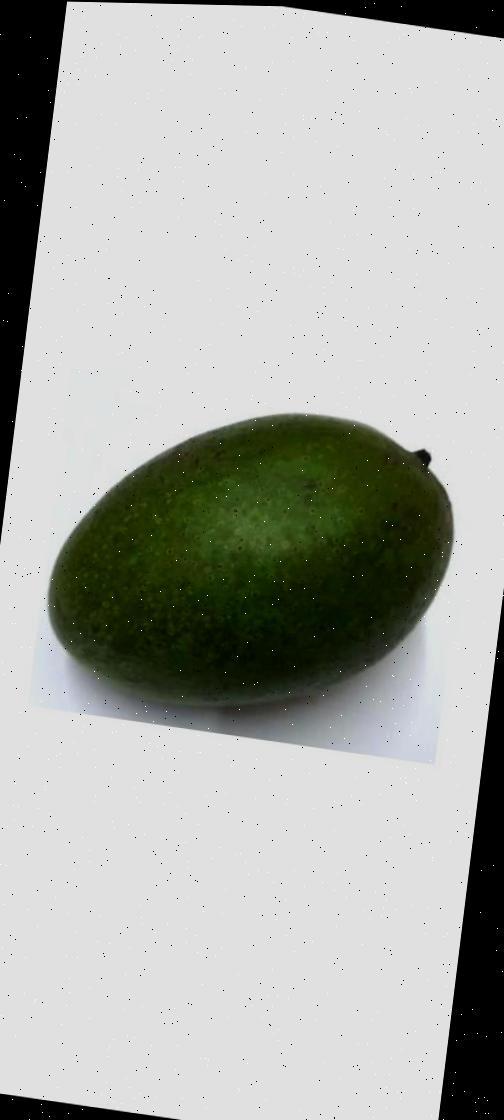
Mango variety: Ashshina Zhinuk